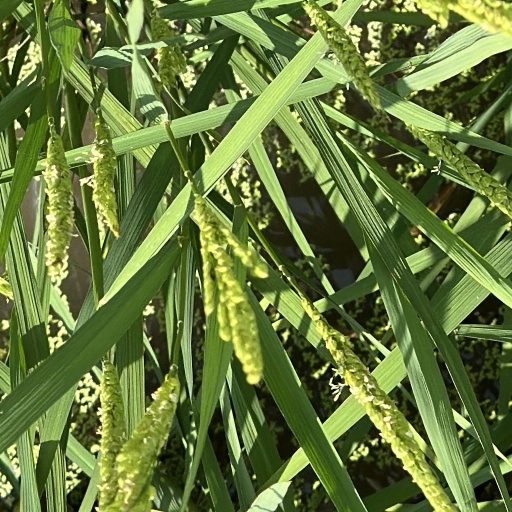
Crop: rice